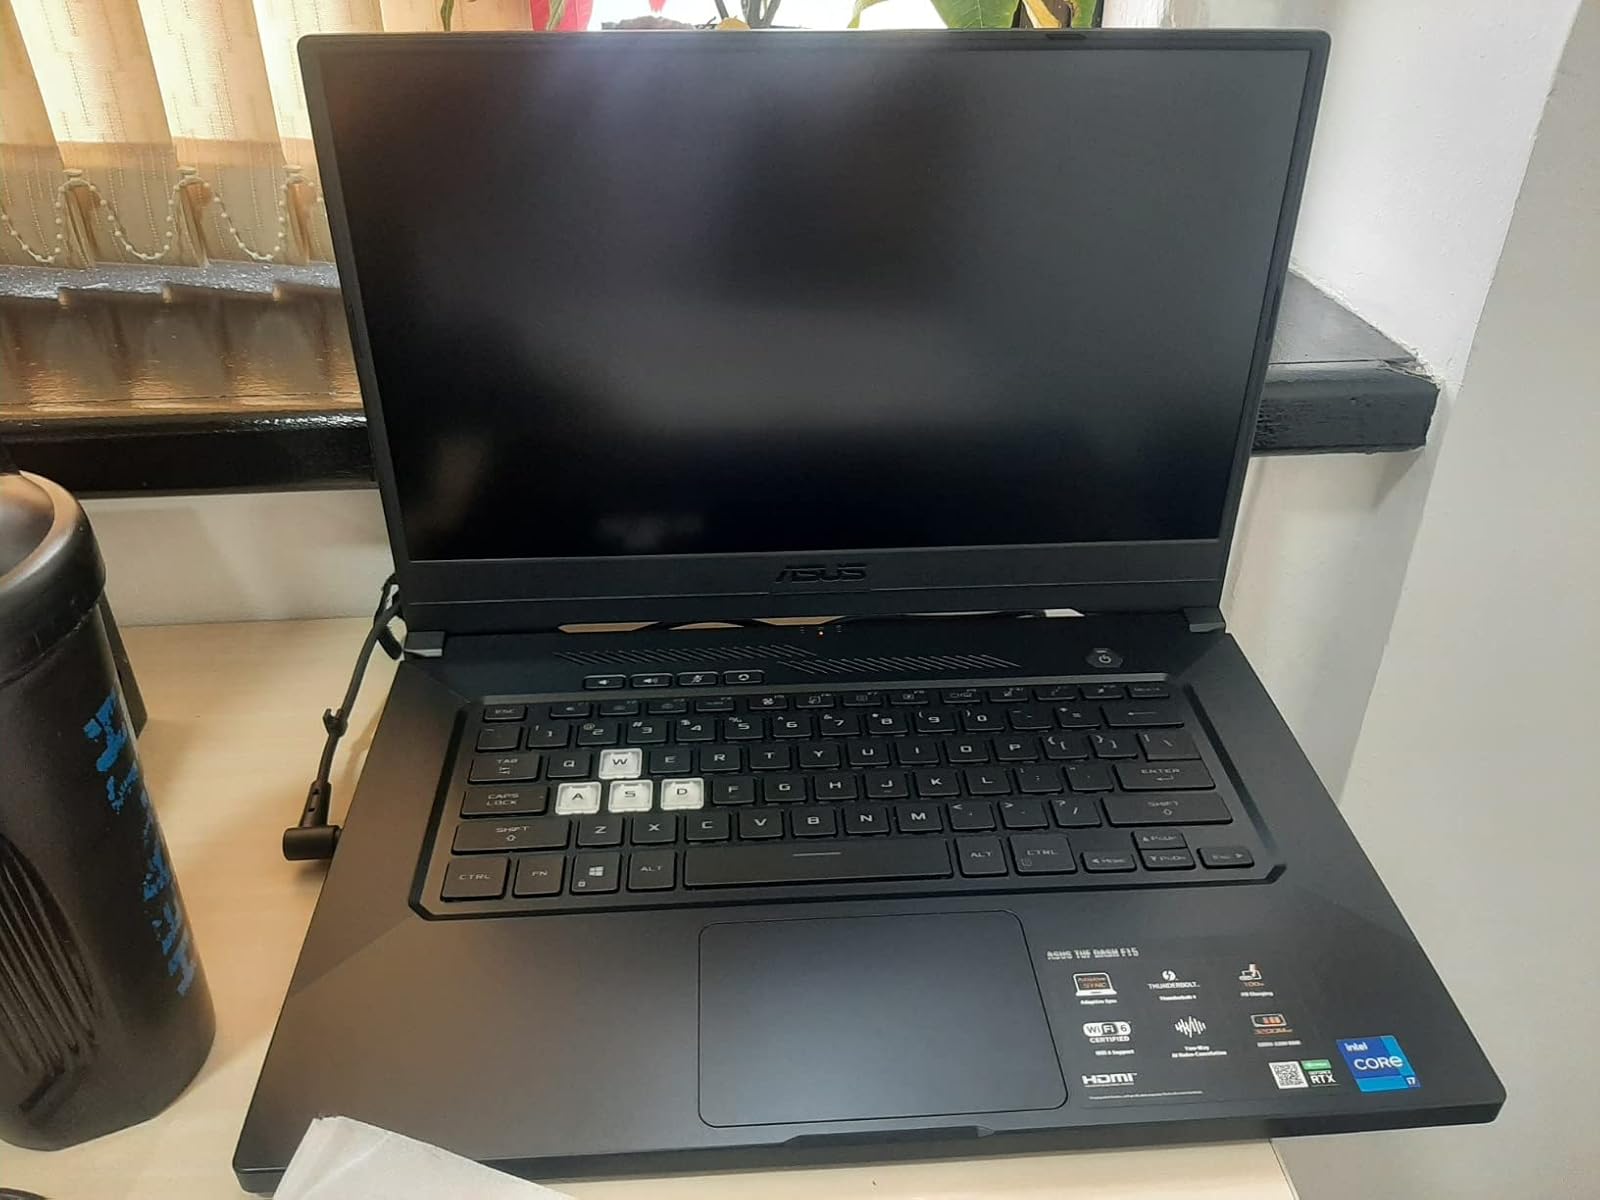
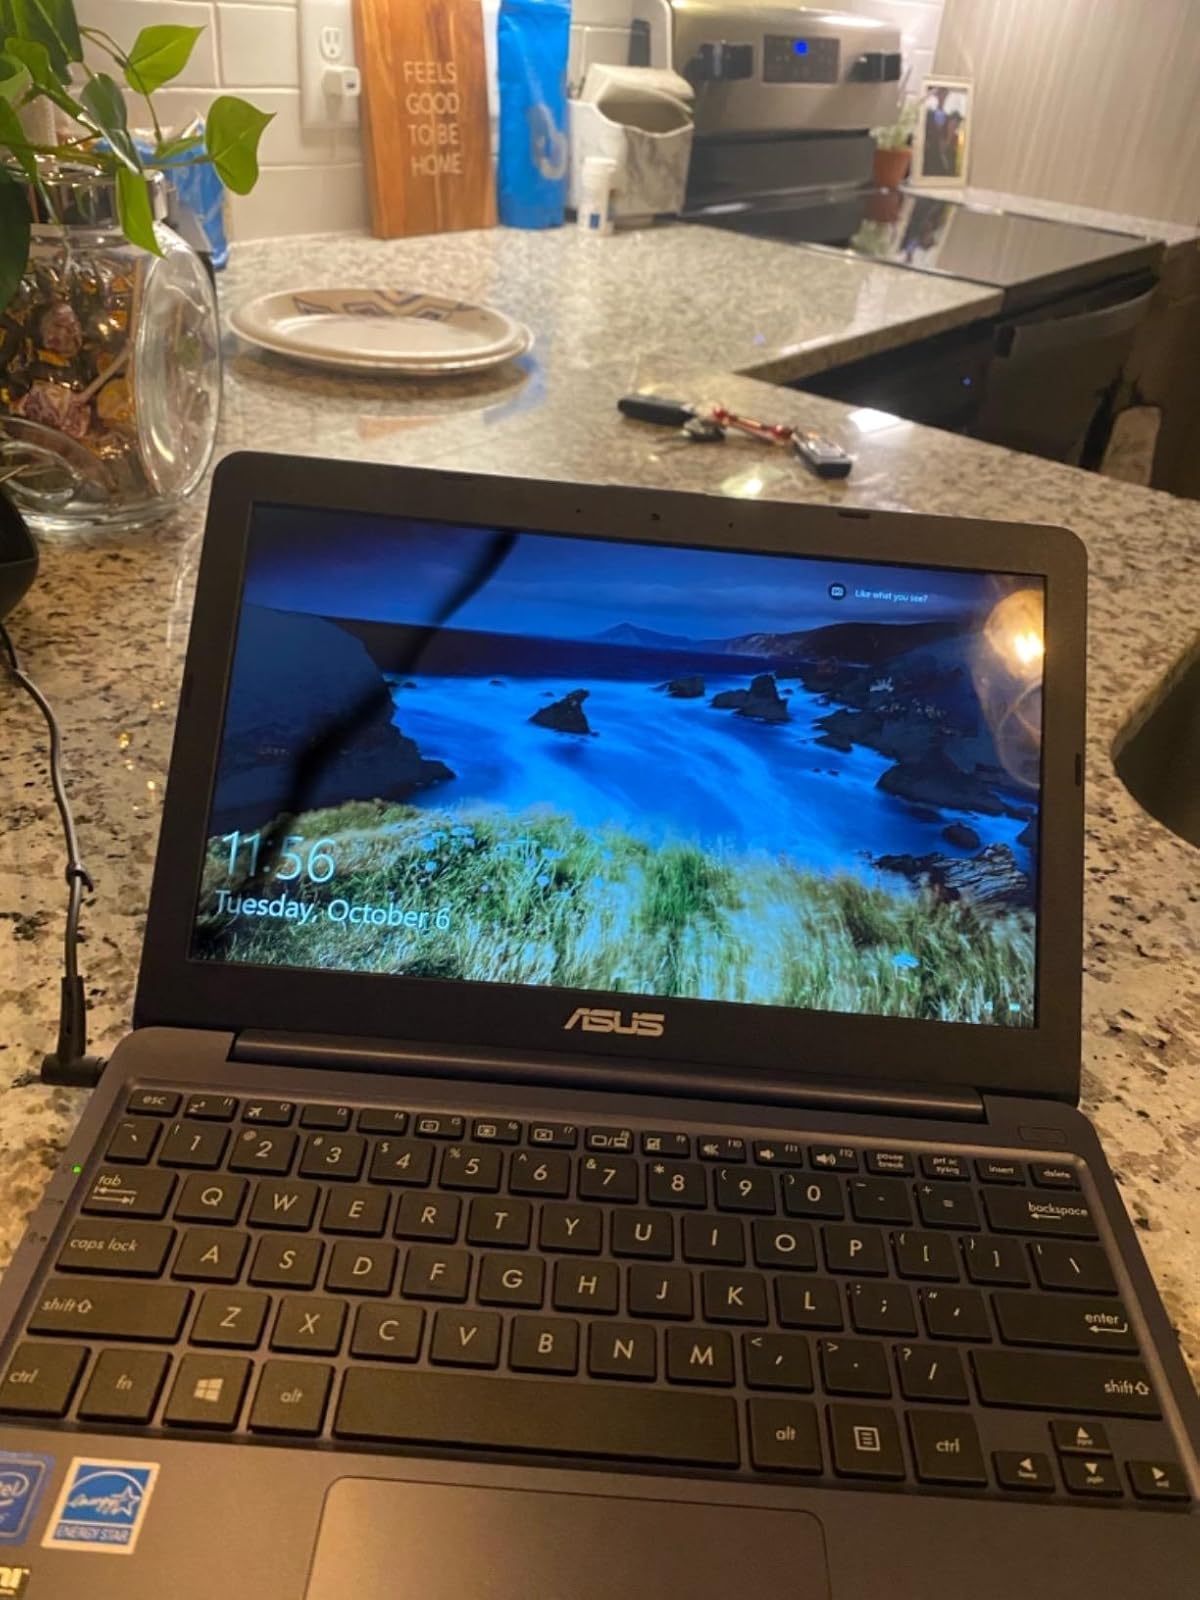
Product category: laptop
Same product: no